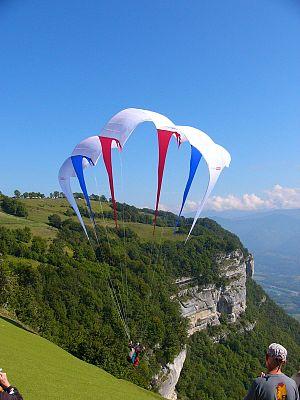
Le parapente est un aéronef dérivé du parachute, permettant la pratique du vol libre ou du paramoteur. De nos jours, son utilisation, qui constitue un loisir et un sport, est indépendante du parachutisme et se rapproche plus d'autres pratiques de sports aériens comme le vol à voile ou le deltaplane. Le mini parapente étend encore les possibilités de pratiques.
David Barish né en 1921, mort le 15 décembre 2009